Genetic studies on Bosniaks

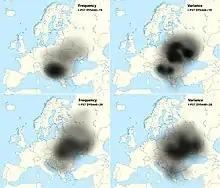
The approximate frequency and variance distribution of haplogroup I-P37 clusters, ancestral "Dnieper-Carpathian" (DYS448=20) and derived "Balkan" (DYS448=19: represented by a single SNP I-PH908), in Eastern Europe per O.M. Utevska (2017).

The frequency of haplogroup I2, especially its subclade I2-CTS10228 and its variance, peaks over a large geographic area covering Bosnia and Herzegovina, Croatia, Serbia, Montenegro, North Macedonia, Albania, Bulgaria, Romania, Moldova, Slovakia, Ukraine, Belarus, Poland and western Russia. In comparison to older research which argued a prehistoric autochthonous origin of the haplogroup I2 in western Balkans, the most recent research by O. M. Utevska (2017) found the haplogroups STR haplotypes have the highest diversity in Ukraine, with ancestral STR marker result "DYS448=20" comprising "Dnieper-Carpathian" cluster (modal Y-STR for I2-CTS10228>S17250), while younger derived result "DYS448=19" (modal Y-STR for I2-CTS10228>S17250>PH908) comprising the "Balkan cluster" which is predominant among the South Slavs, but can also be found in East and West Slavic populations. The clusters divergence and gradual expansion from the Carpathians in the direction of the Balkan peninsula happened approximately 2,860 ± 730 years ago, coinciding with the Slavic migration. The lack of diversity of "DYS448=19" haplotypes in the Western Balkan also indicate a founder effect. Although it is considered that I-L621 might have been present in the Cucuteni–Trypillia culture, until now was only found G2a, and another subclade I2a1a1-CTS595 was present in the Baden culture of the Chalcolithic Carpathian Basin. Although it is dominant among the modern Slavic peoples on the territory of the former Balkan provinces of the Roman Empire, until now it was not found among the samples from the Roman period and is almost absent in contemporary population of Italy. It was found in the skeletal remains with artifacts, indicating leaders, of Hungarian conquerors of the Carpathian Basin from the 9th century, part of Western Eurasian-Slavic component of the Hungarians. According to Pamjav "et al." (2019) and Fóthi "et al." (2020), the distribution of ancestral subclades like of I-CTS10228 among contemporary carriers indicates a rapid expansion from Southeastern Poland, is mainly related to the Slavs and their medieval migration, and the "largest demographic explosion occurred in the Balkans".